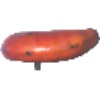
Label: red_banana